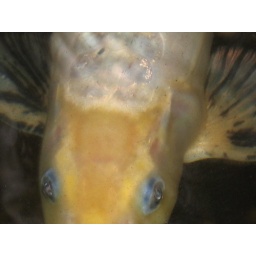
Rather large yellow fish swimming around the pond in the Manhattan Community Garden.